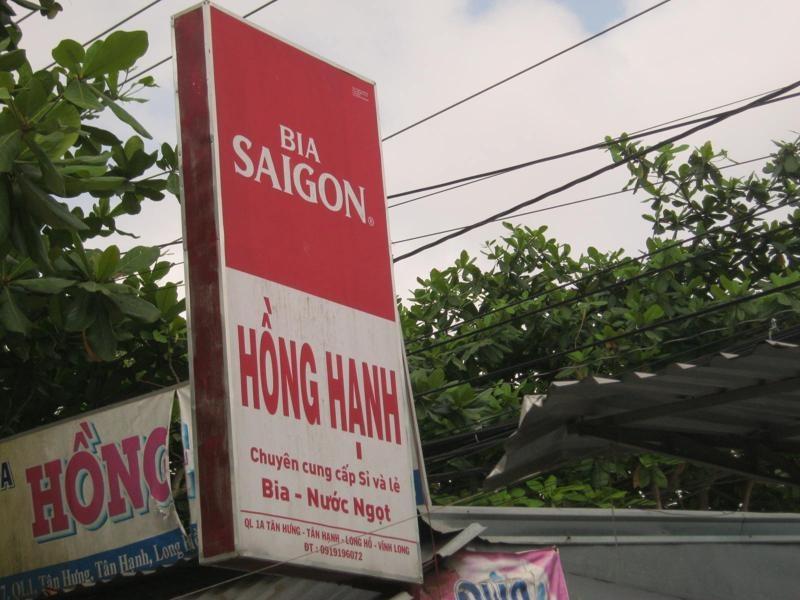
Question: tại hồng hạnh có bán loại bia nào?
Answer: tại hồng hạnh có bán bia saigon